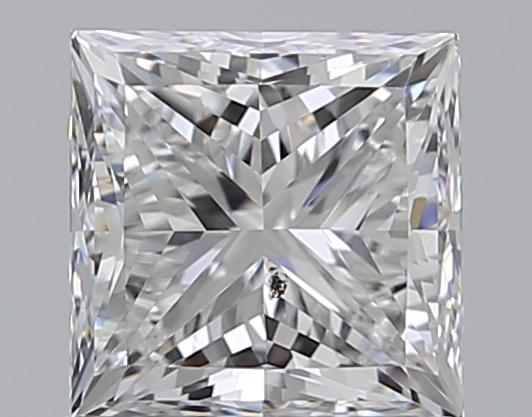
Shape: princess
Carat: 0.96
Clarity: SI1
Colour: F
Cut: VG
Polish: EX
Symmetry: VG
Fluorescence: N
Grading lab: GIA
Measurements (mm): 5.2 x 5.18 x 3.86